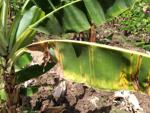
Label: segatoka